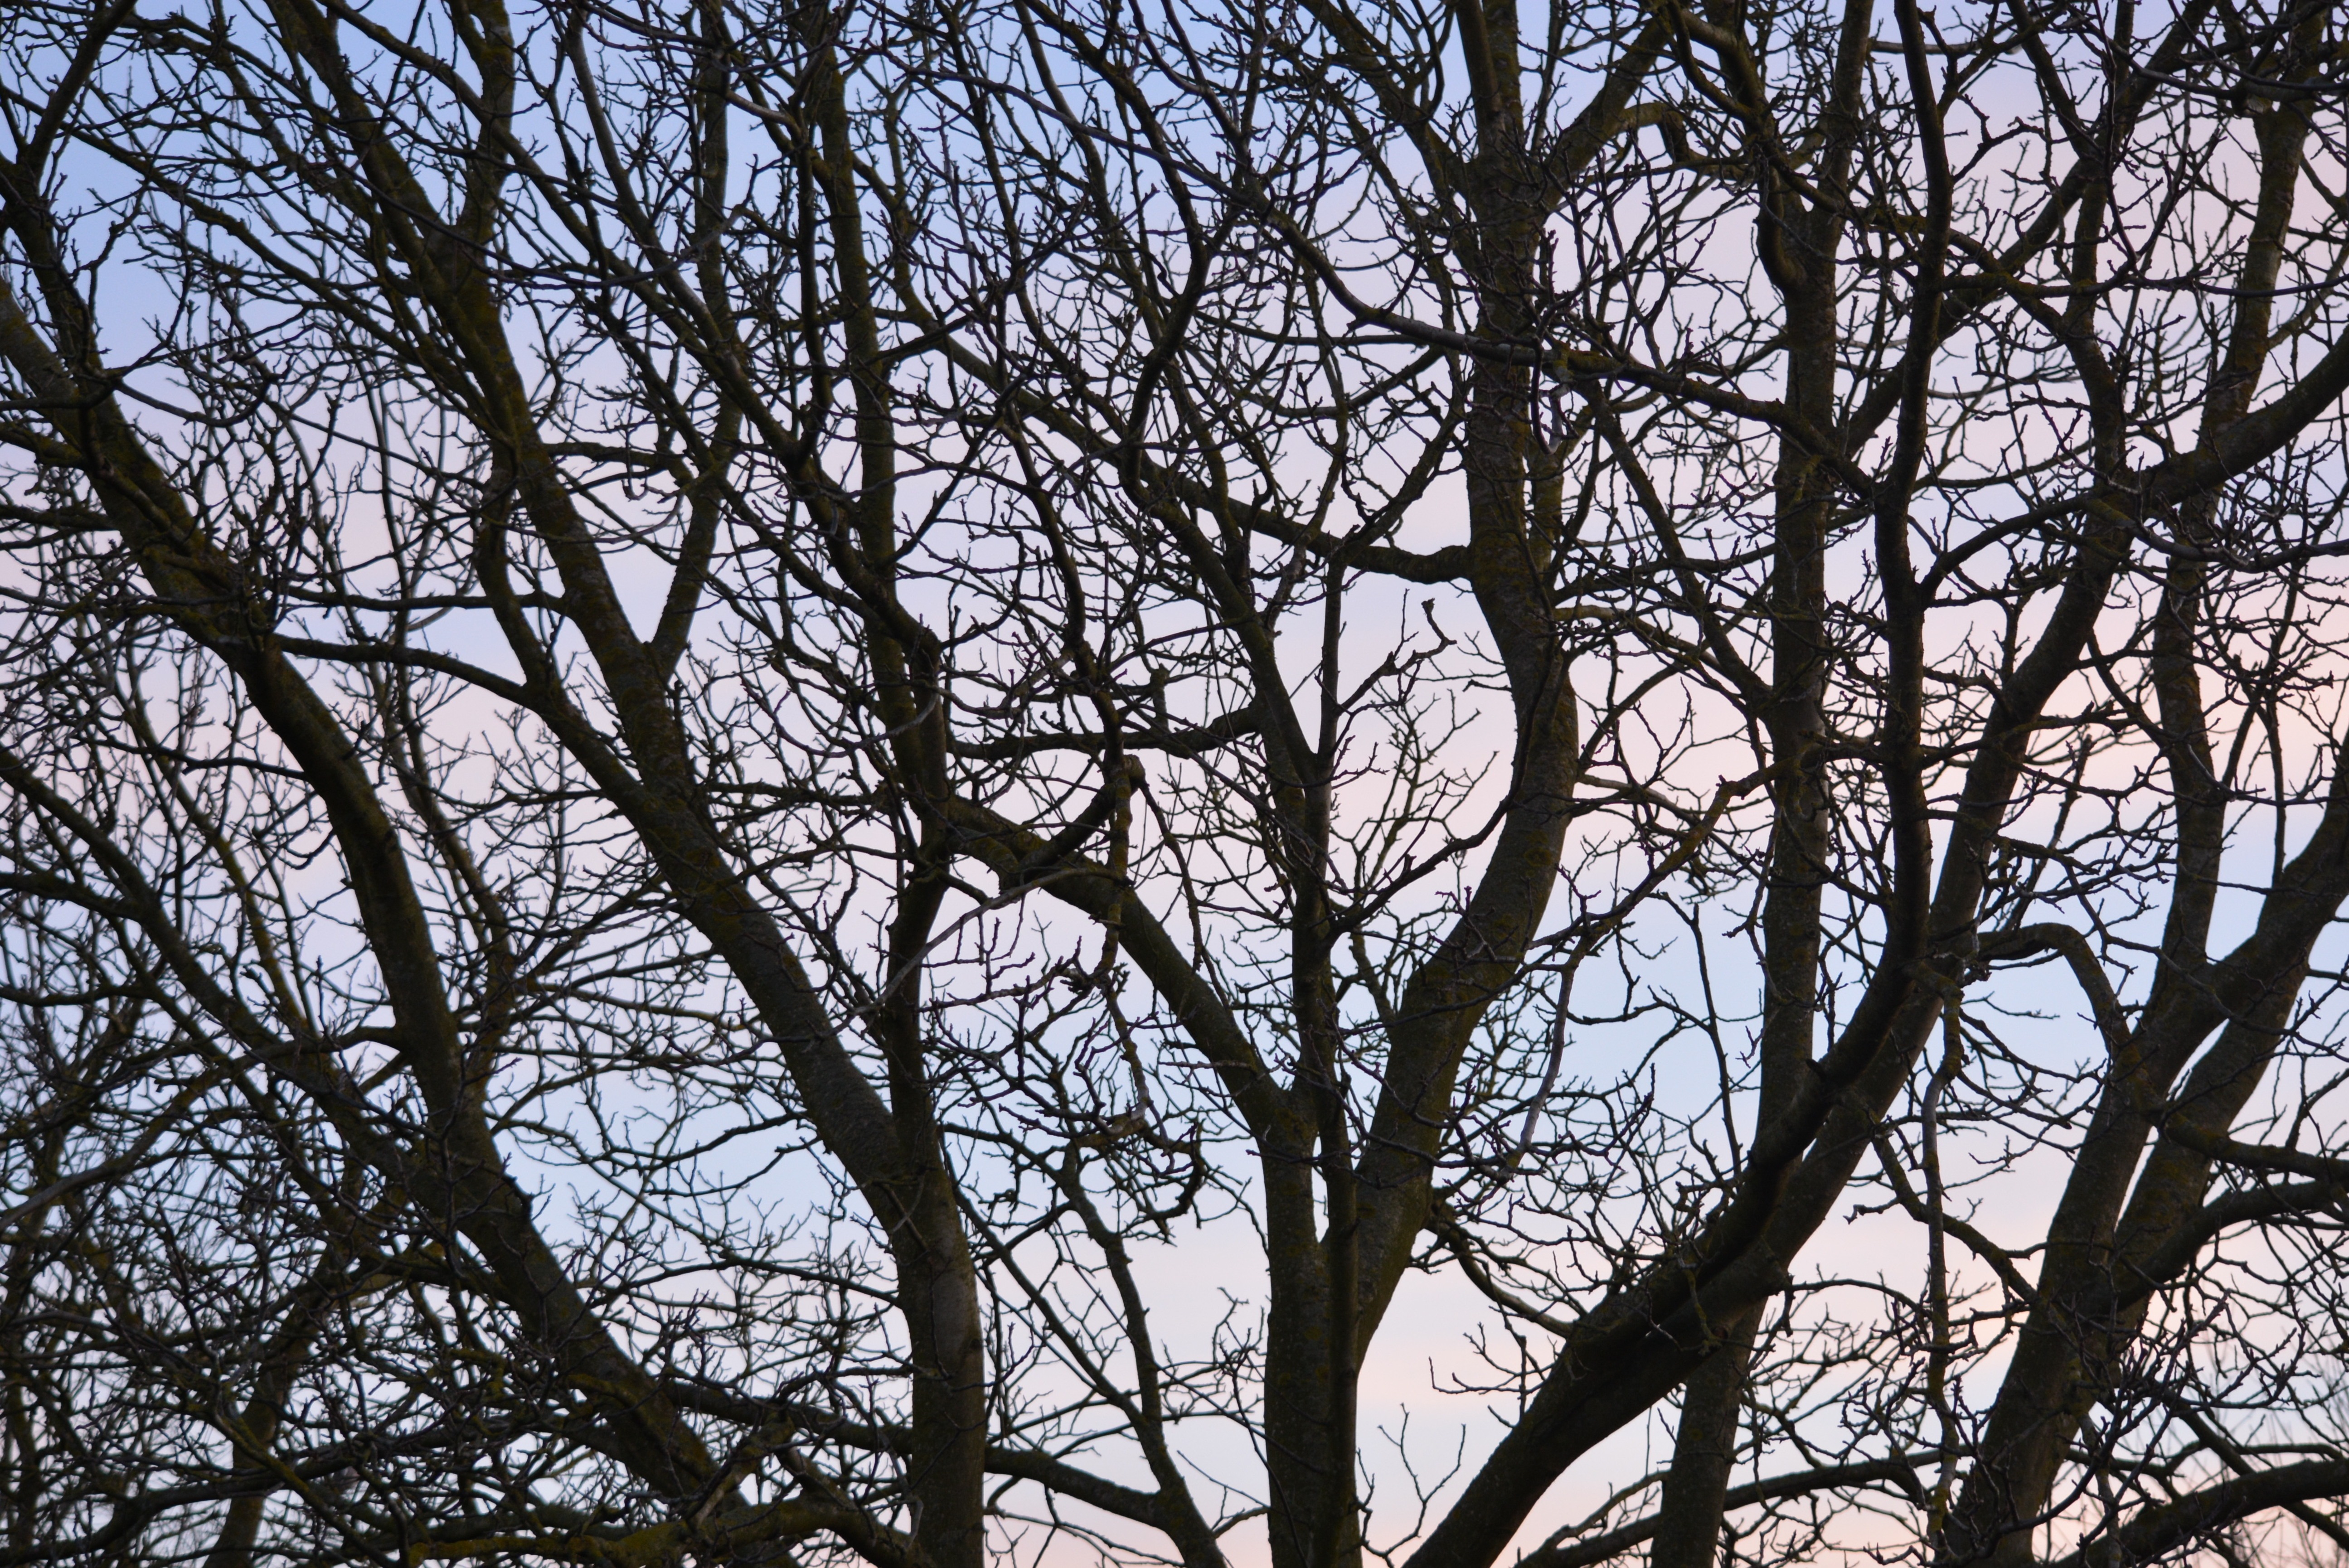
tree, nature, branch, blossom, plant, sky, sunlight, air, morning, leaf, flower, spring, flora, savanna, background, branches, woody plant